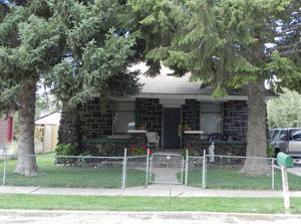
Building: Jack Oughton House
Country: United States of America
Year built: 1931
Historic house in Idaho, United States United States historic place Jack Oughton House U.S. National Register of Historic Places Show map of Idaho Show map of the United States Nearest city Shoshone, Idaho Coordinates 42°56′13″N 114°24′8″W / 42.93694°N 114.40222°W / 42.93694; -114.40222 Area less than one acre Built 1920s-1931 Built by Oughton, Jack ; Reed, Sandy Architectural style Mixed (more than 2 styles from different periods) MPS Lava Rock Structures in South Central Idaho TR NRHP reference No. 83002383 Added to NRHP September 8, 1983 The Jack Oughton House near Shoshone, Idaho was begun during the 1920s and completed in 1931 by stonemasons Jack Oughton and his partner Sandy Reed.  It was listed on the National Register of Historic Places in 1983. It is a one-story stone house about 28 feet (8.5 m) by 48 feet (15 m) in plan with a hipped roof and exposed rafters.   It has windows and a front door with concrete lintels .  Its architecture seems to reflect Bungalow architecture as well as other influence. It was deemed significant as an example of vernacular architecture and for association with Jack Oughton, who worked as a stonemason around Shoshone for more than three decades, and whose home it was. References